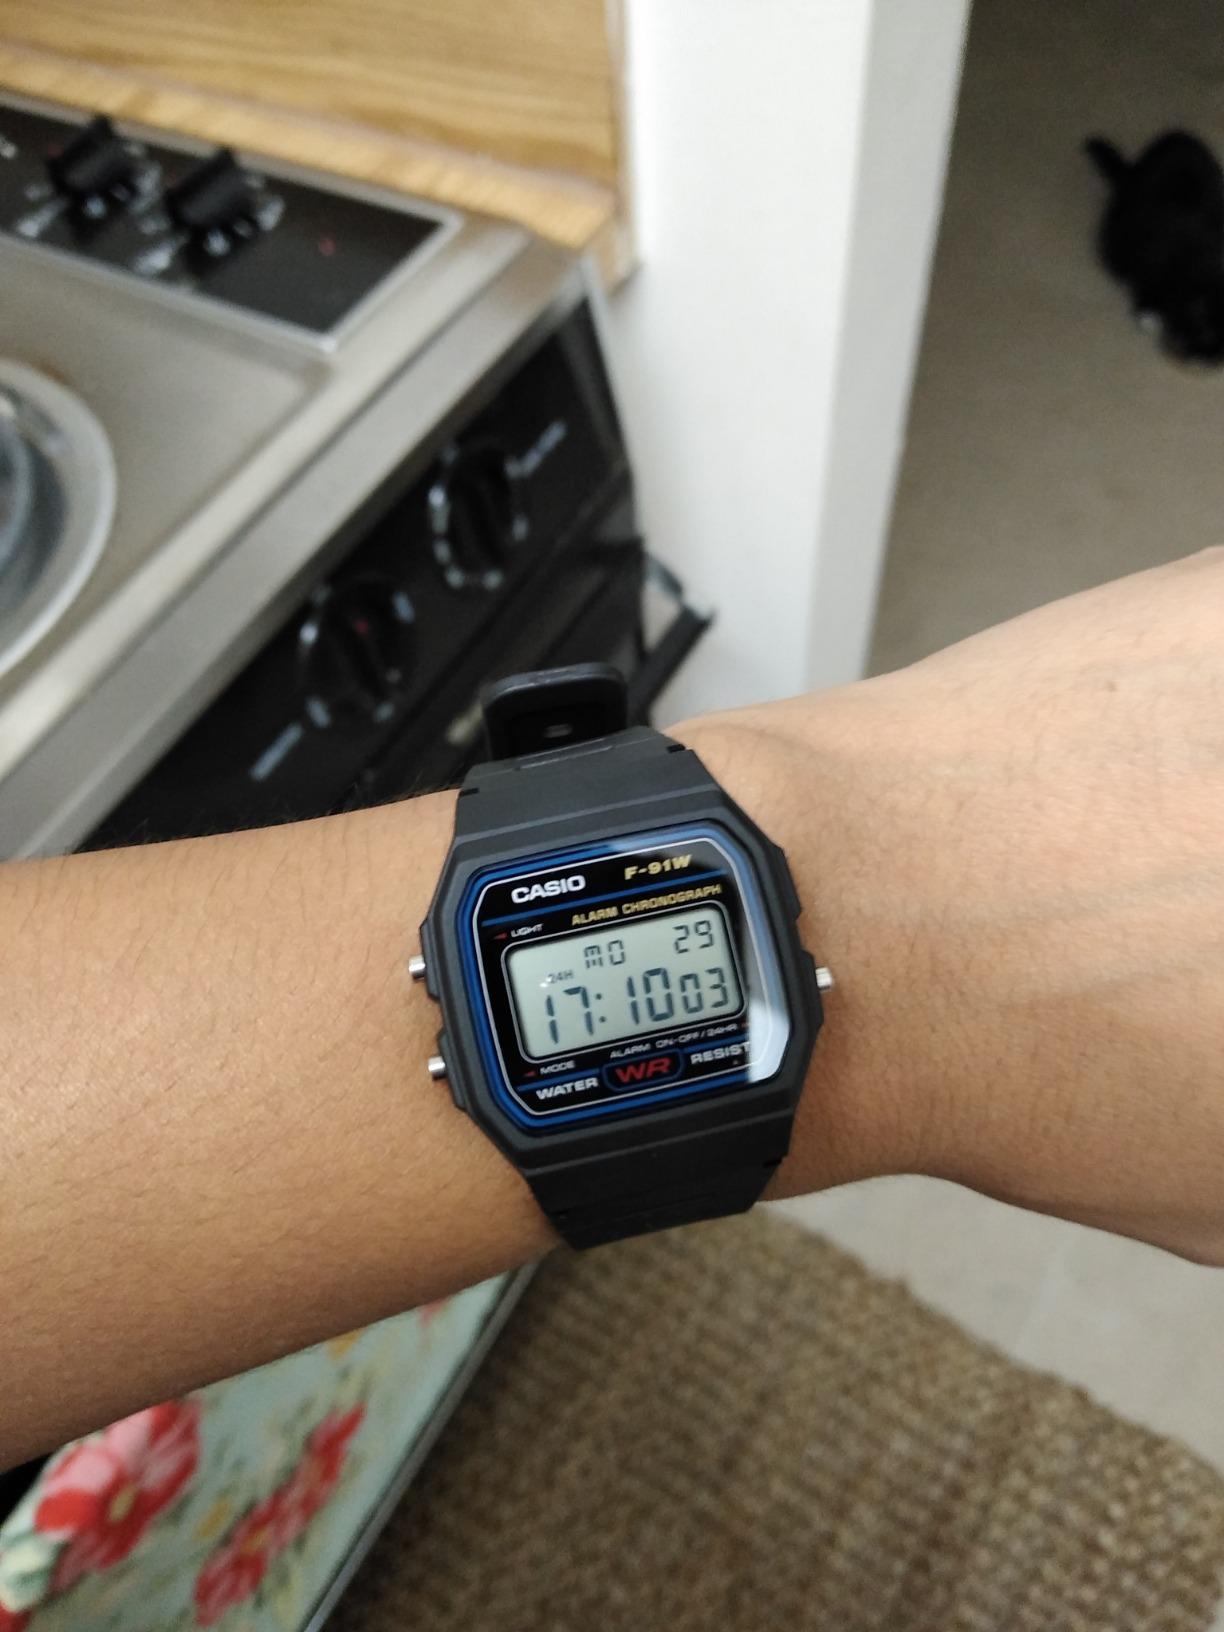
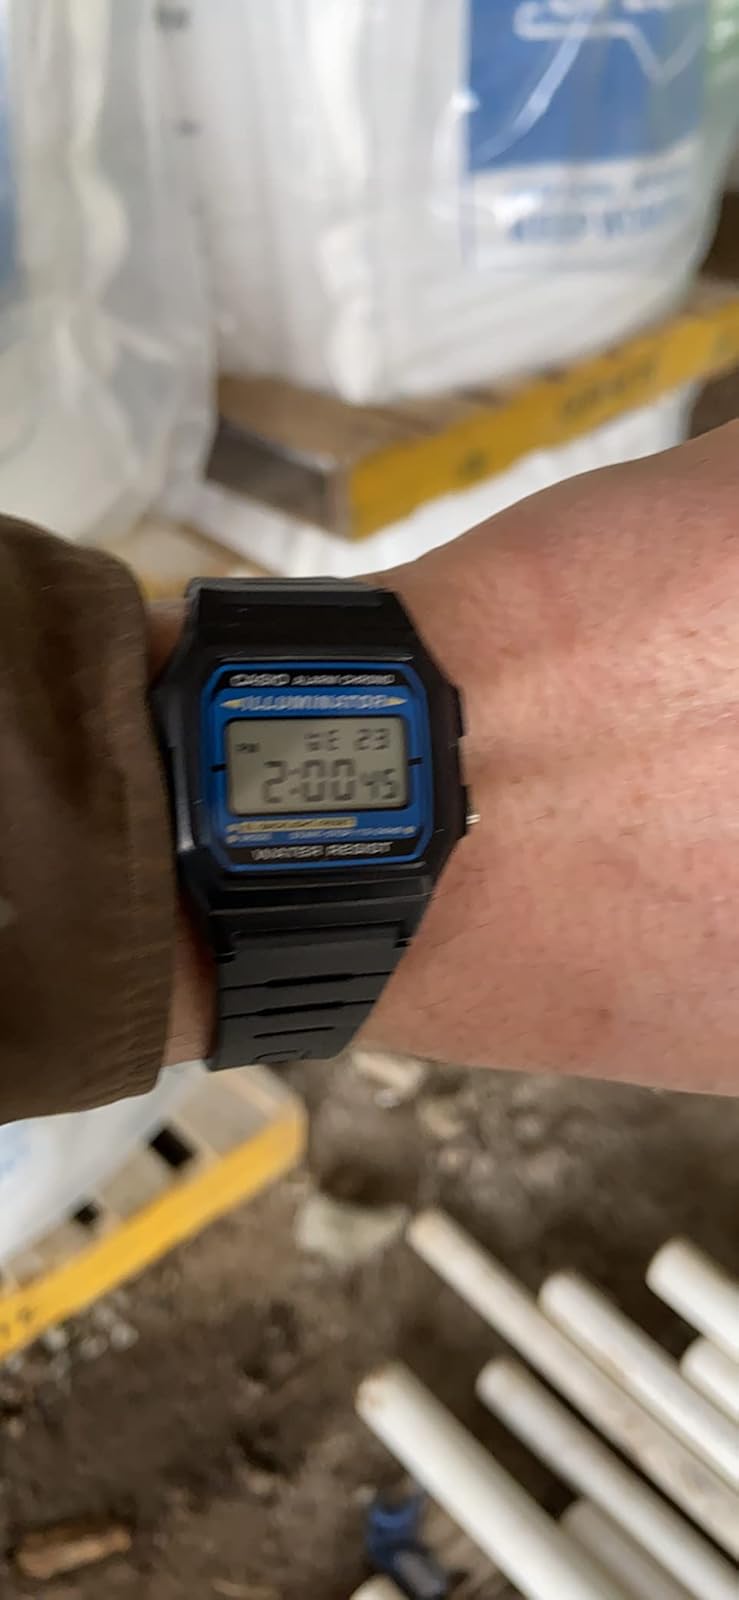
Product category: accessories_watch
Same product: no